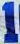
Number: 1